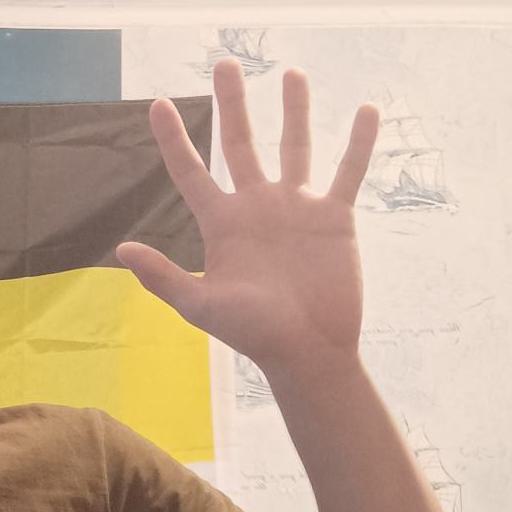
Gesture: palm